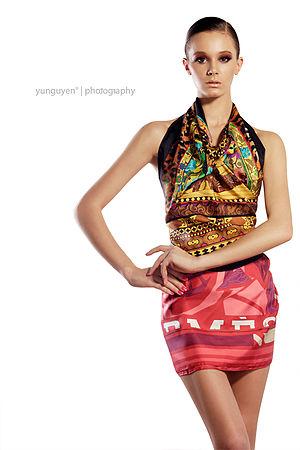
Le carré Hermès est un foulard en soie de forme carrée, emblématique de la maison française Hermès.